Vaccine refrigerator

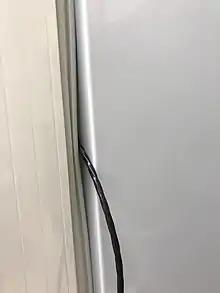
Data logging cable shown running through the door gasket, creating a gap which air can enter and escape through.

Many vaccines must be stored at low temperatures, some below -15 °C, and others between 2 and 8 °C. as in an Ice Lined Refrigerator (ILR). If vaccines are not stored correctly they can lose their effectiveness.